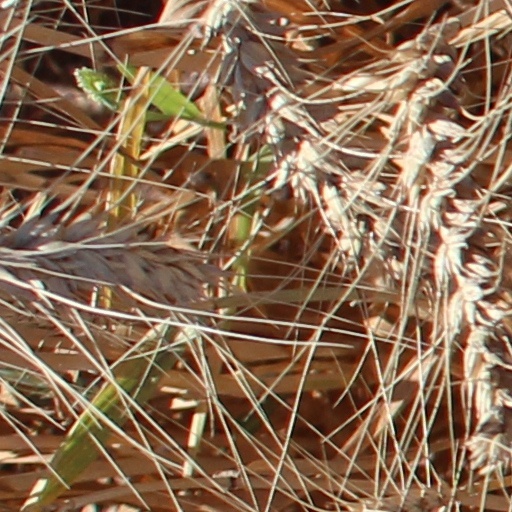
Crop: wheat